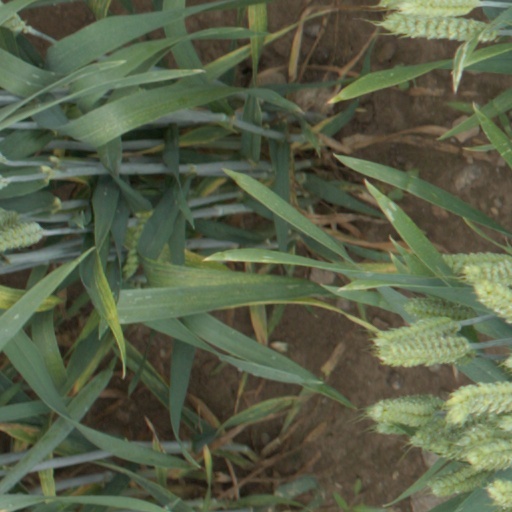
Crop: wheat